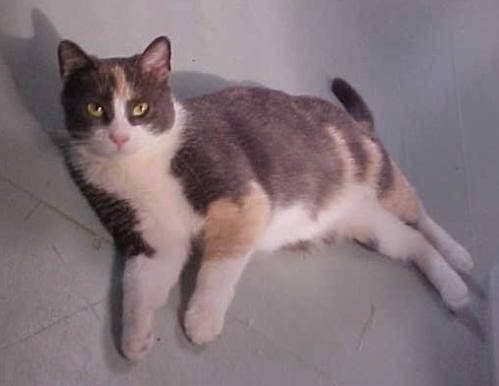
cat